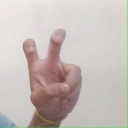
अक्षर: ई